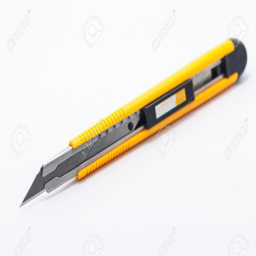
the yellow stationary knife isolated on white background stock photo